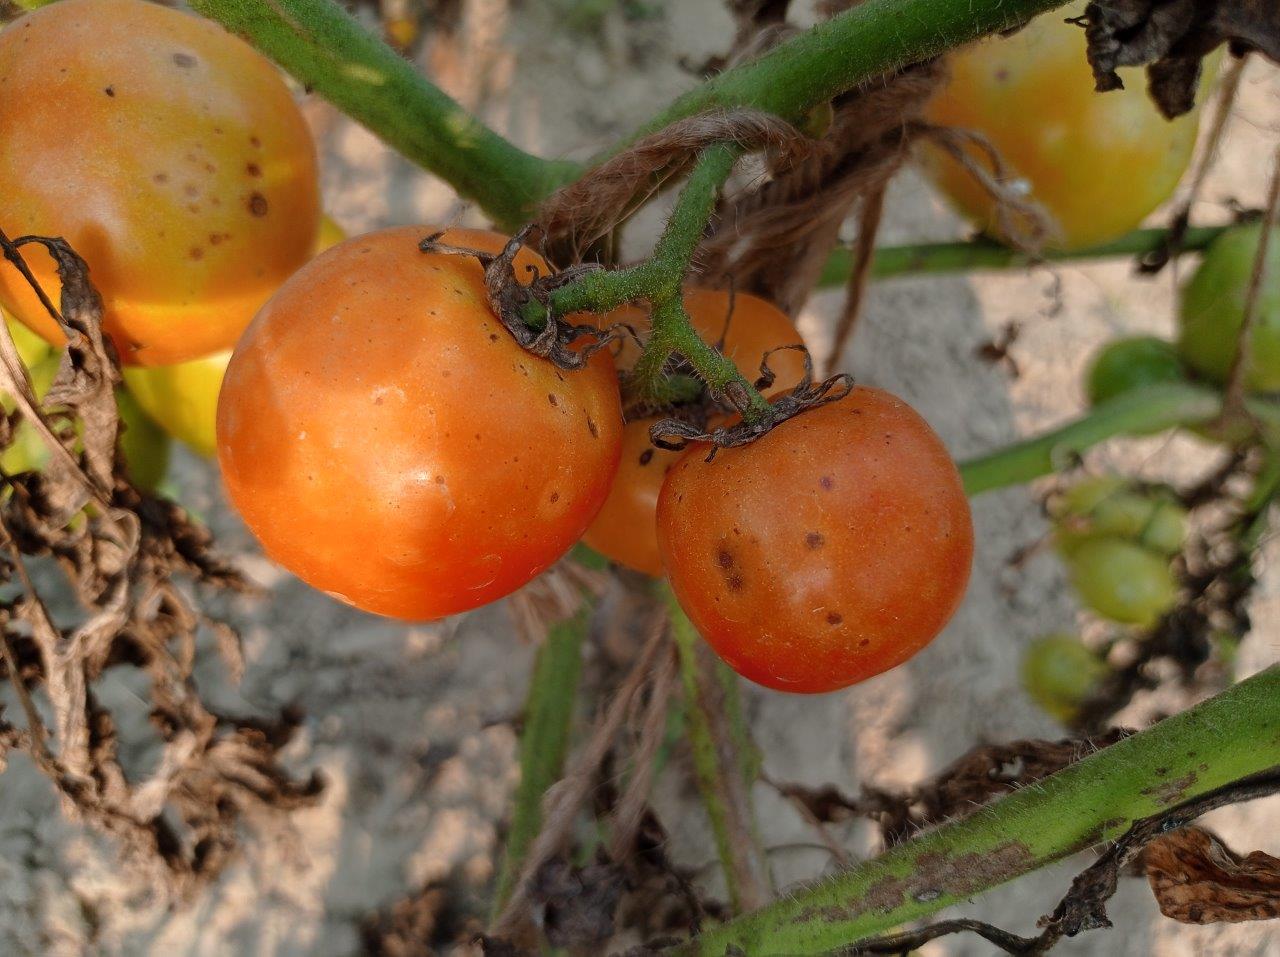
Maturity: Mature